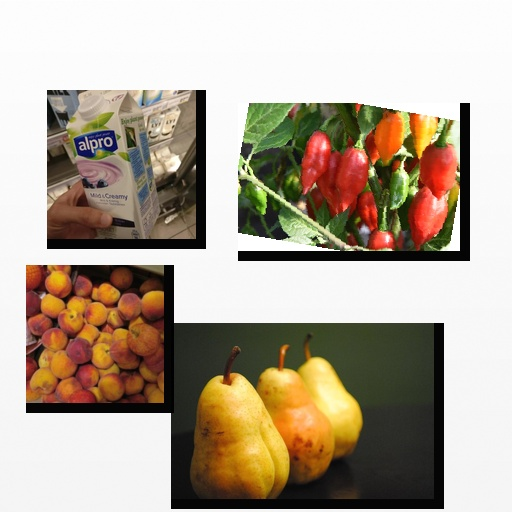
Food items: chili_pepper, blueberry_soyghurt, pear, peach